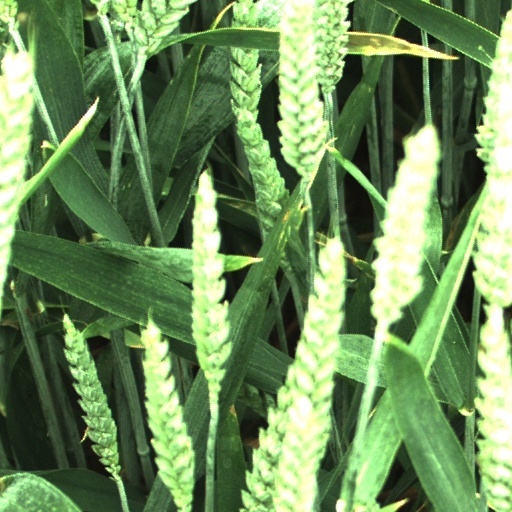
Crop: wheat